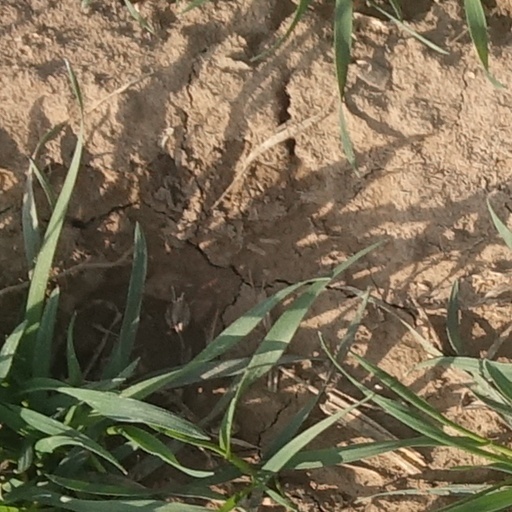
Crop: wheat